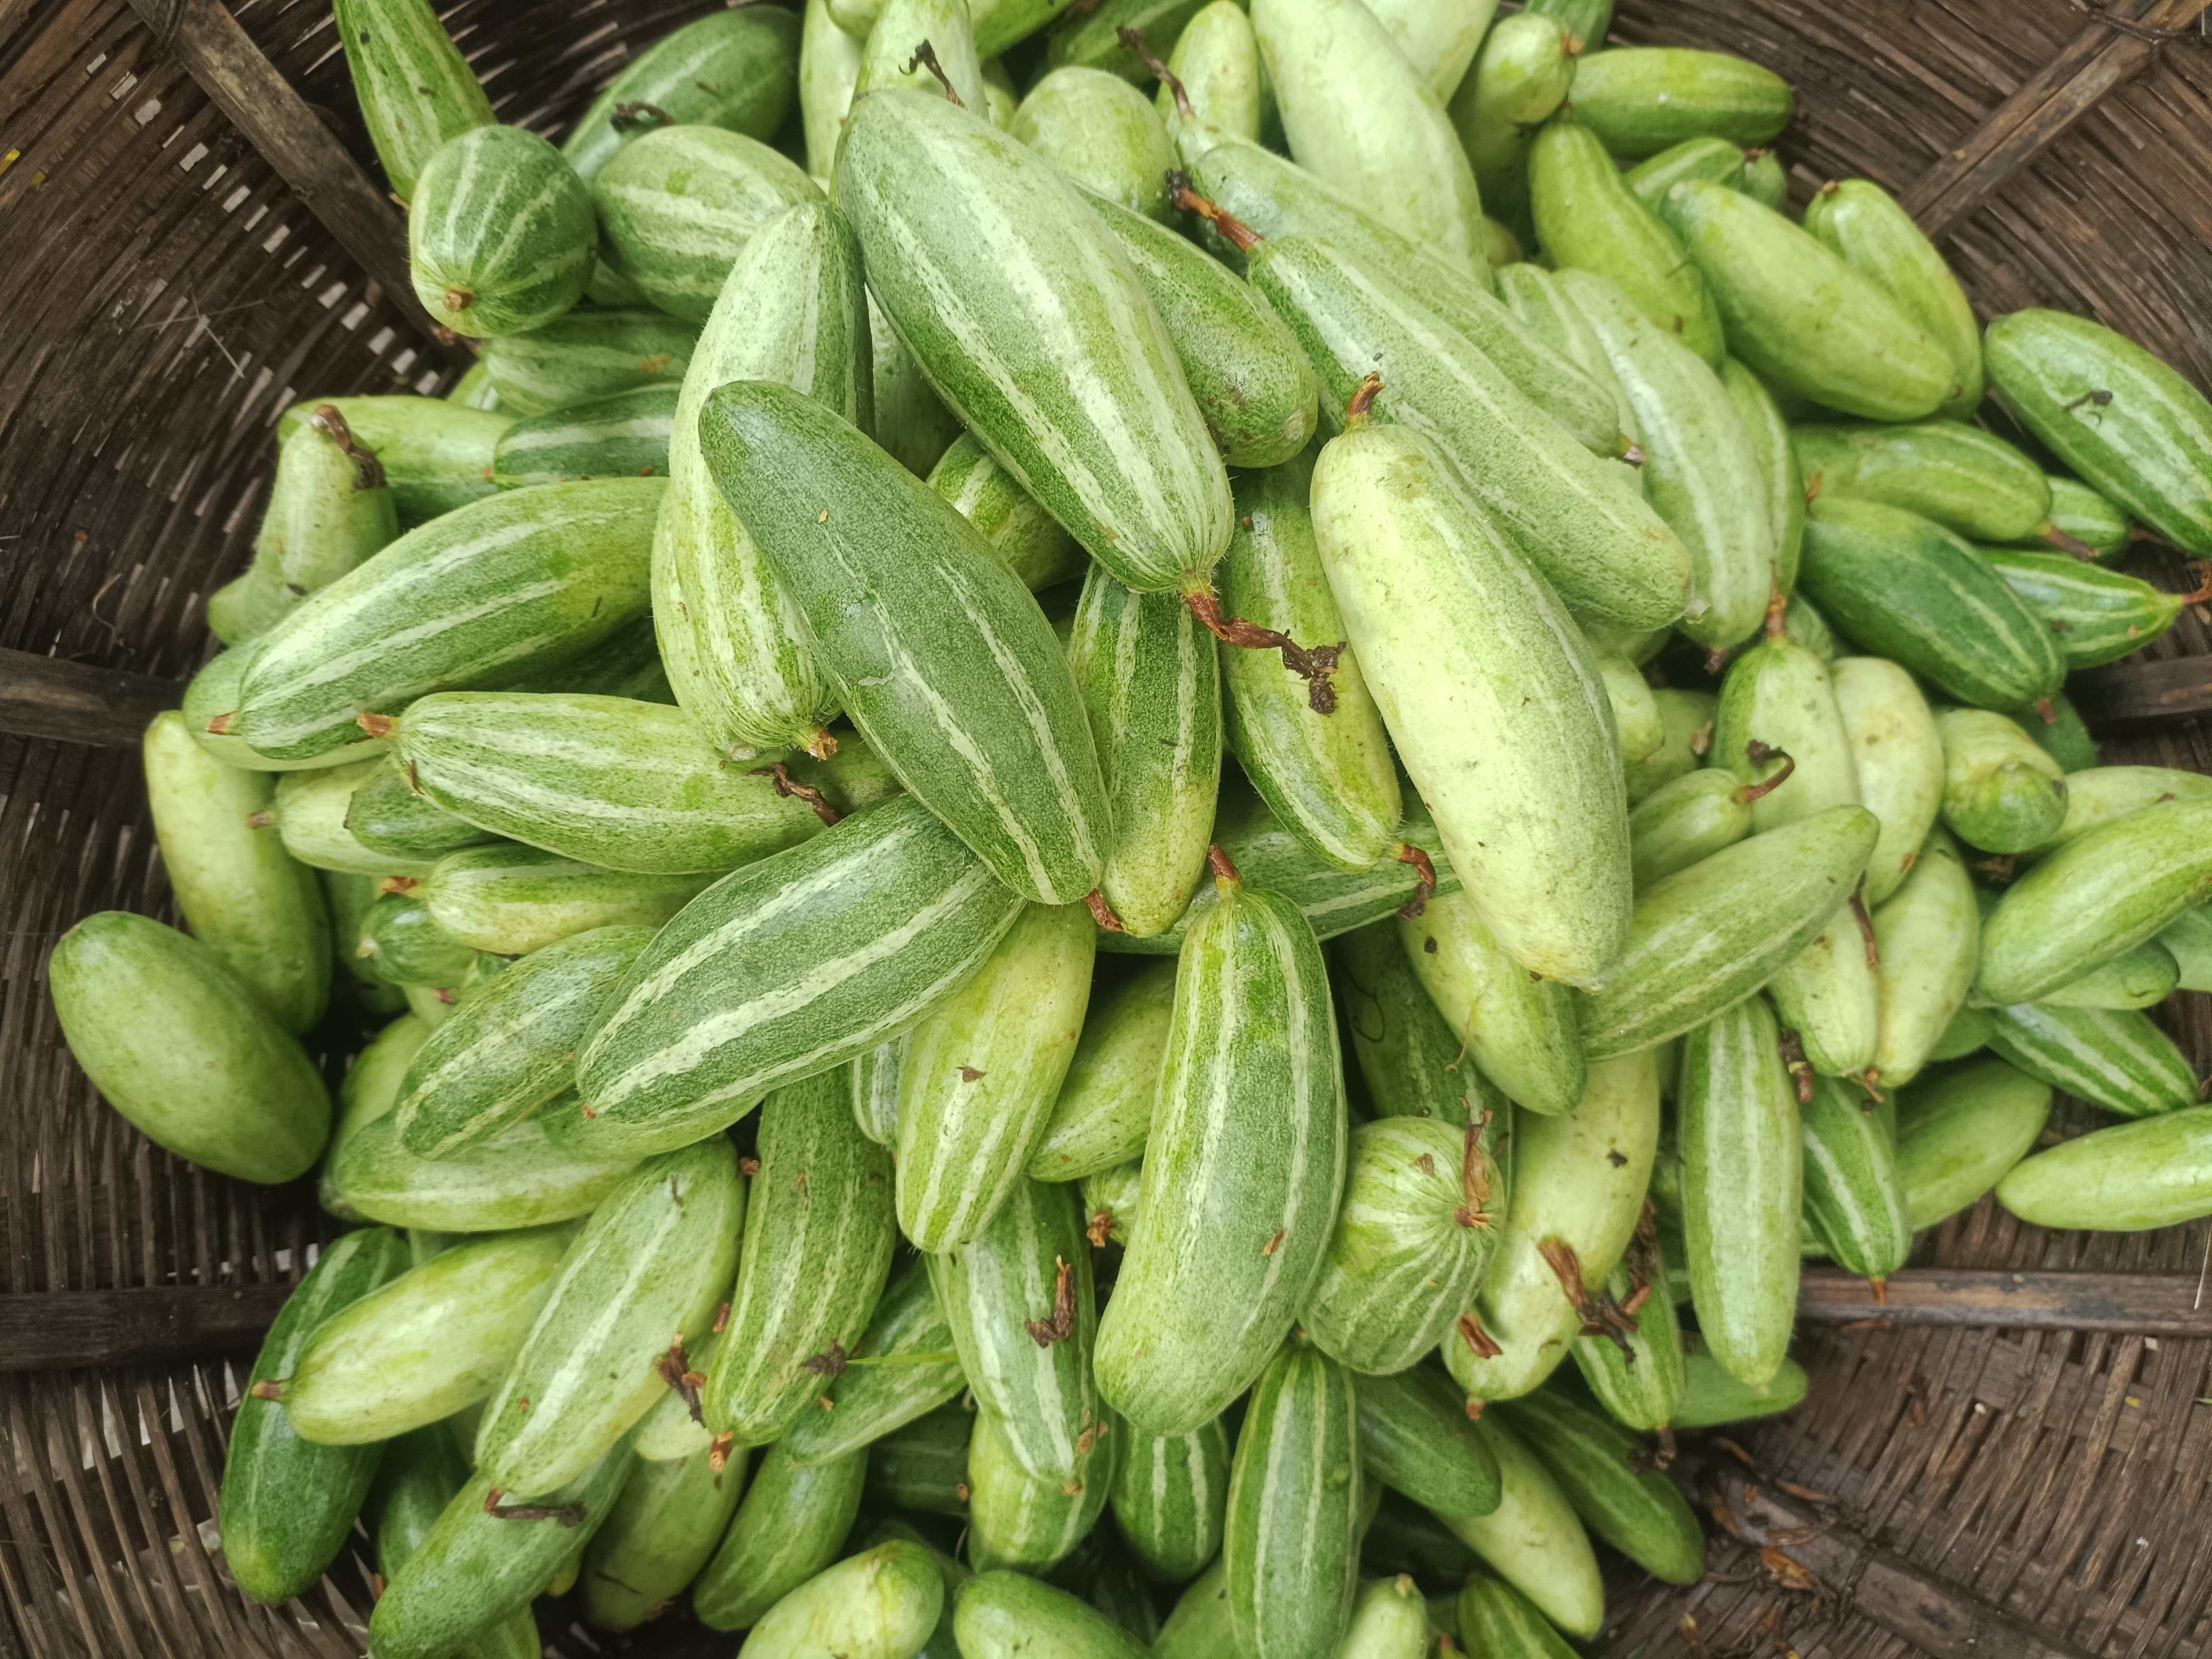
Label: Trichosanthes dioica